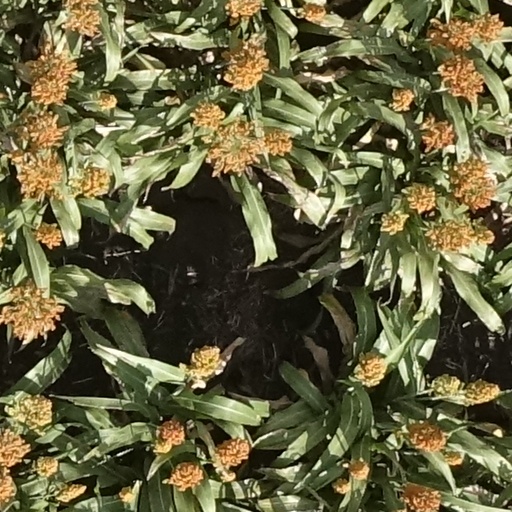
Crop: sorghum